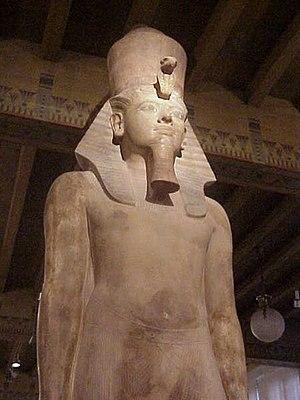
Toutânkhamon est le onzième pharaon de la XVIIIᵉ dynastie. Selon les dernières études génétiques, il est le fils d'Akhenaton et de la propre sœur de ce dernier, dont l'identité est inconnue, mais désignée comme Younger Lady, dont la momie est répertoriée KV35YL. Manéthon l'appelle Chebres.